Tottenham Hotspur F.C.

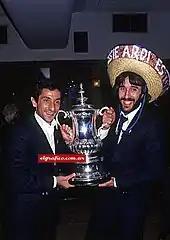
Osvaldo Ardiles and Ricardo Villa holding the FA Cup trophy won in 1981

Spurs went into a period of decline after the successes of the early 1970s, and Nicholson resigned after a poor start to the 1974–75 season. The team was then relegated at the end of the 1976–77 season with Keith Burkinshaw as manager. Burkinshaw quickly returned the club to the top flight, building a team that included Glenn Hoddle as well as two Argentinians, Osvaldo Ardiles and Ricardo Villa, which was unusual as players from outside the British Isles were rare at that time. The team that Burkinshaw rebuilt went on to win the FA Cup in 1981 and 1982 and the UEFA Cup in 1984.